United States Marine Hospital (Lahaina, Hawaii)

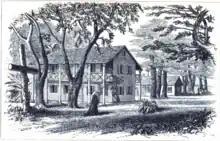

In 1865, the Anglican Church in Hawaii leased the property to house the St. Cross School for Girls. After Dow's death, Priscilla Sellon, the Anglican Mother Superior, purchased the property in 1872. The school closed in 1877, and the Anglican Church then purchased the property from Sellon's estate in 1878. It was used for many years as a clergy house for the Anglican ministers, but gradually deteriorated.